Ore Mountains

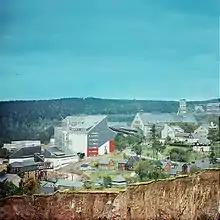
VEB Zinnerz open pit mine in Altenberg (1982)

For the third time in history, thousands of people poured into the Ore Mountains to build a new life. The principal mining areas were located around Johanngeorgenstadt, Schlema and Aue. Uranium ore deposits were also exploited for the Soviet Union in Bohemian Jáchymov (St. Joachimsthal). Its processing was associated with serious health consequences for the miners. In addition a dam burst in 1954 at Lengenfeld at a uranium mining waste lake; 50,000 cubic metres of waste water poured down 4 kilometres into the valley. Until 1991 uranium ore was also mined in Aue-Alberoda and Pöhla.